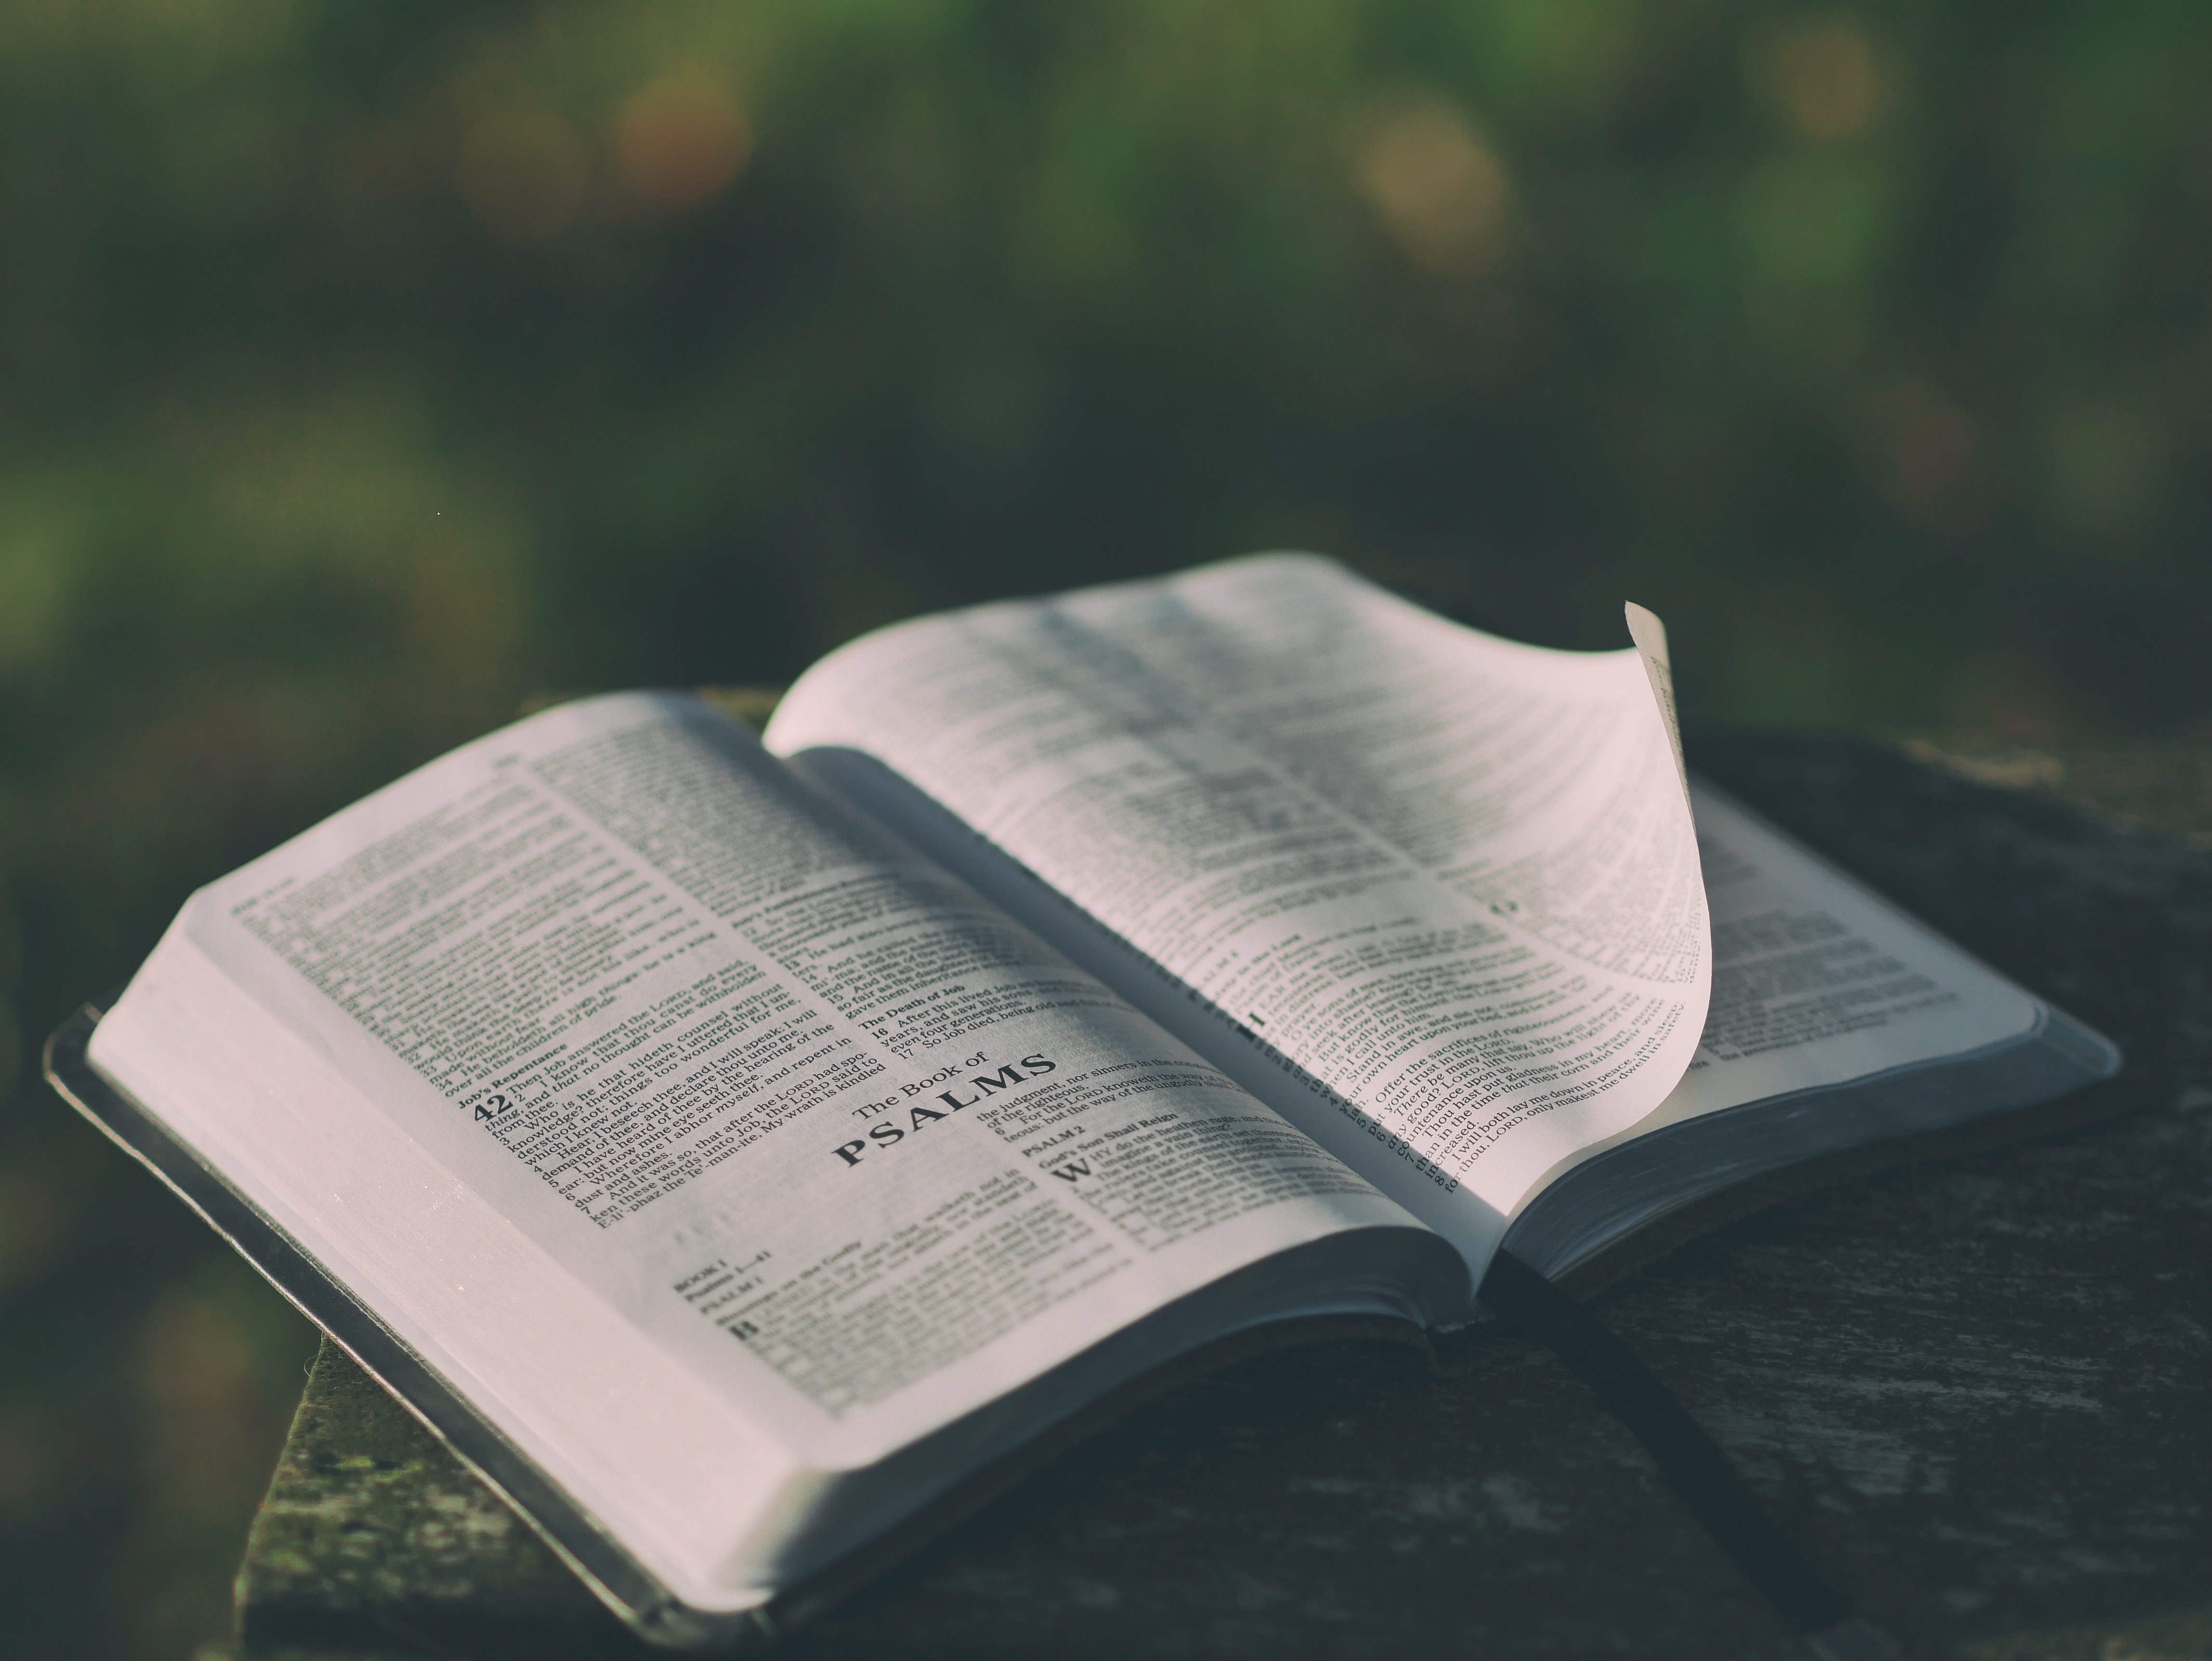
book, wing, religion, material, bible, close up, psalm, holy bible, text, eye